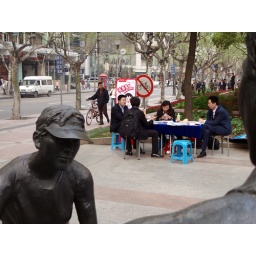
Workers at table in street in Shanghai.